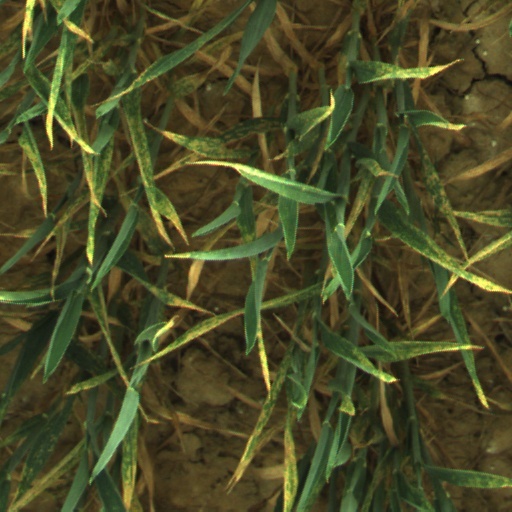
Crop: wheat